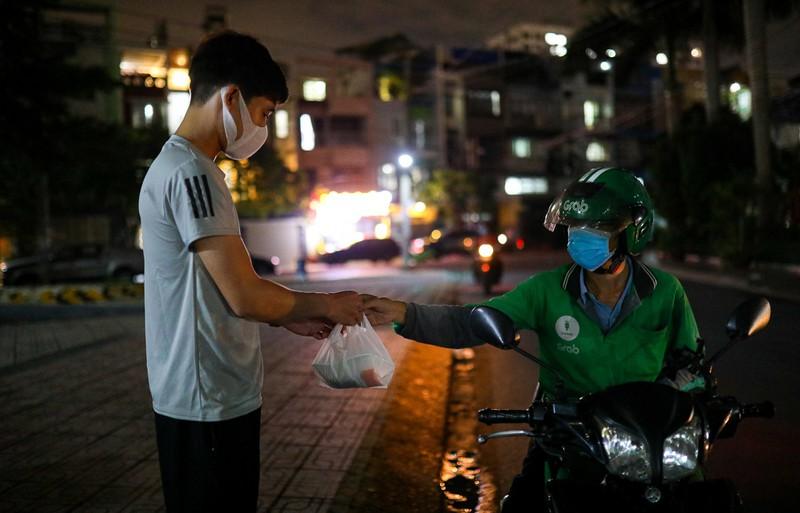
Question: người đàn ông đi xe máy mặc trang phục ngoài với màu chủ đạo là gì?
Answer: người đàn ông đi xe máy mặc trang phục ngoài với màu chủ đạo là màu xanh lá